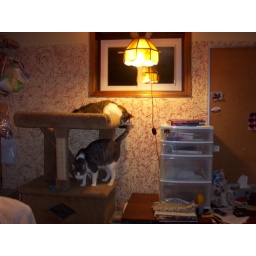
One of 4 trees one in every room. The cats sleep in them instead my fabric. I am lucky